Meirav Ben-Ari

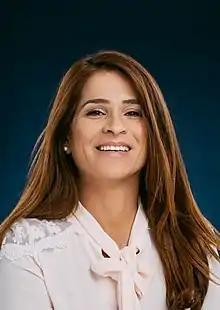
Ben-Ari in 2020

Meirav Ben-Ari (born 13 November 1975) is an Israeli politician. She currently serves as a member of the Knesset for Yesh Atid and was previously a member of the Knesset for Kulanu between 2015 and 2019.